Robert Andrew Gray

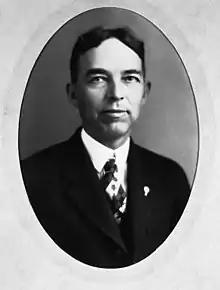
Robert Andrew Gray circa 1930)

Robert Andrew Gray (1882–1975) was an American politician from Florida. From 1930 to 1961, he served as Florida Secretary of State. To date, he is the longest-serving Secretary of State. Earlier in his career he represented Gadsden County in the Florida Legislature.